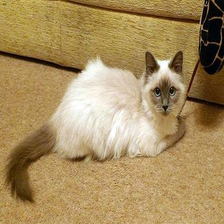
Species: cat
Breed: Ragdoll